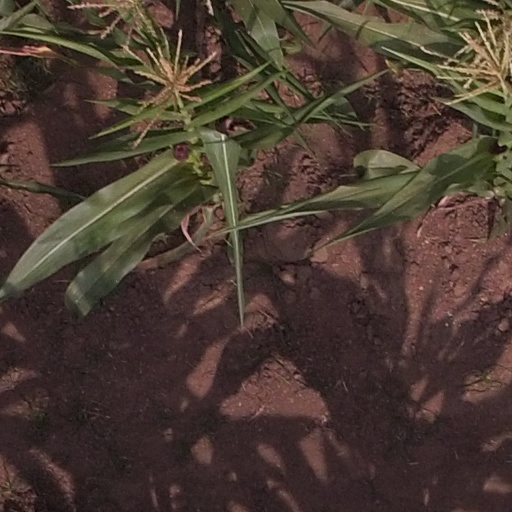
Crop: maize; corn